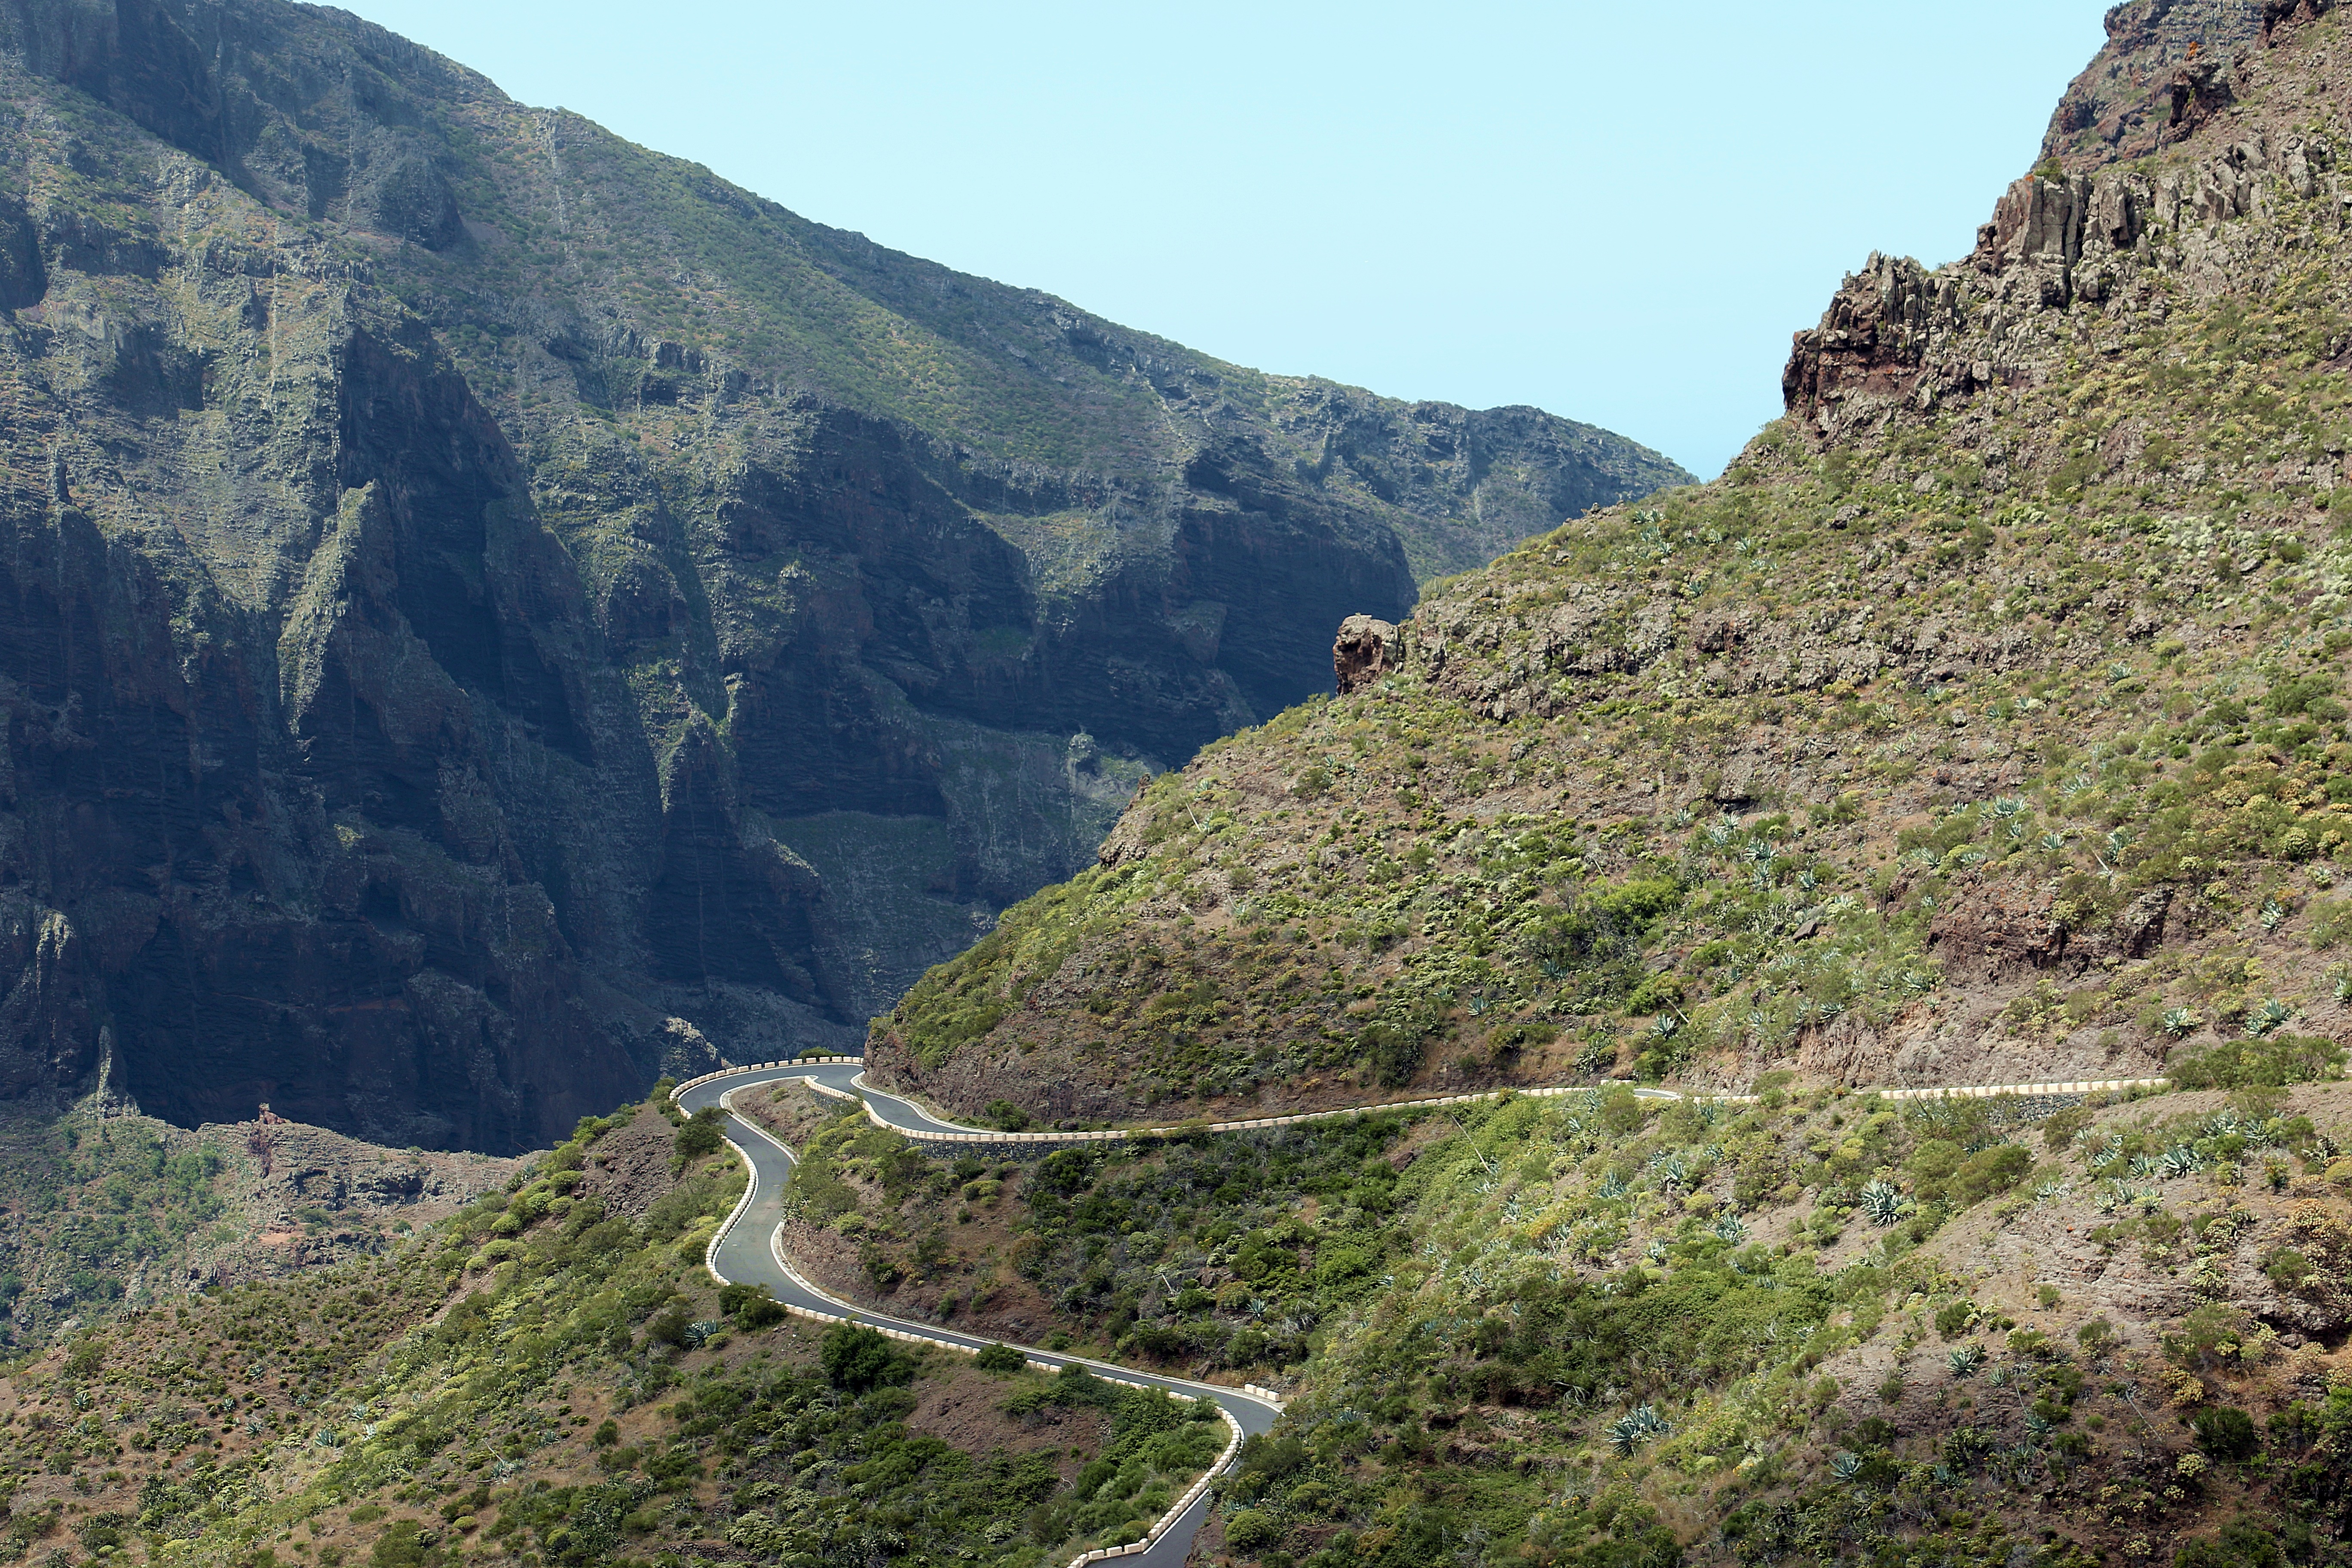
landscape, walking, mountain, sky, adventure, view, valley, mountain range, scenery, island, fjord, tourism, terrain, ridge, mountain road, rocks, spain, geology, holidays, alps, ravine, plateau, tenerife, wadi, canary islands, landform, streamers, characteristic, mountain pass, geographical feature, mountainous landforms, geological phenomenon